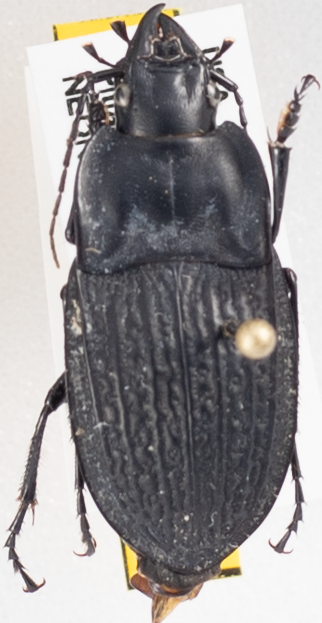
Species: Dicaelus sculptilis sculptilis
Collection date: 2019-06-12
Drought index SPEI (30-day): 1.13
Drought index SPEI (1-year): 1.13
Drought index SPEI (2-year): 0.71